Ernst Grube

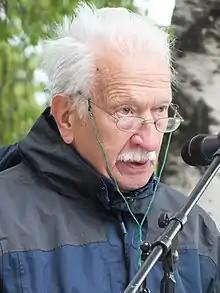
Ernst Grube in 2019

Ernst Grube (born 13 December 1932) is a German teacher and Holocaust survivor. He never tires of presenting - "up to a hundred times a year" - the story of his childhood in Nazi Germany. In contrast, he speaks very little of what happened after his release from the Theresienstadt concentration camp and his return to Munich in May 1945: his involvement with the FDJ ("loosely "Young Communists"") and the Communist Party itself during the period when it had been banned in West Germany. His trades union activism, his campaigning against re-armament during the 1950s and in favour of reunification receive little coverage. Several times his activism led him to violent police encounters and arrest. A leafleting campaign he undertook for the (illegal) Communist Party led to several months of solitary confinement and a conviction from a federal court.